Tapalpa

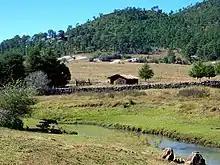
Countryside with forests

Tapalpa is located in the southern region of the state of Jalisco. The municipality covers an area of 619.4 km. As of 2015, the total population of the municipality was 19,506 of which 5,566 lived in the town of Tapalpa. It is located along the Sierra Madre Occidental. It contains approximately 17,735 hectares of forest made up mostly pine, oak, and ash trees. Deer, rabbits and snakes are common in the area.